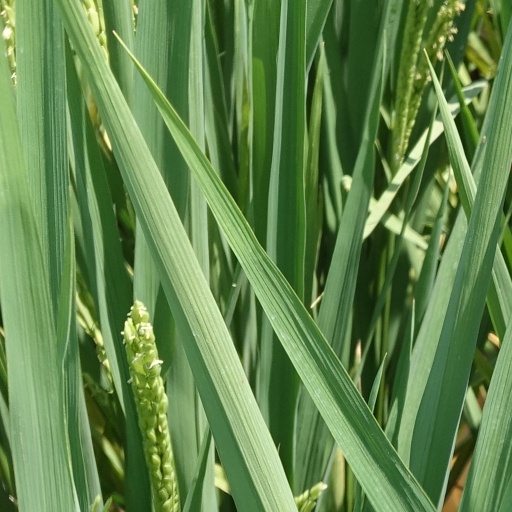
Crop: rice